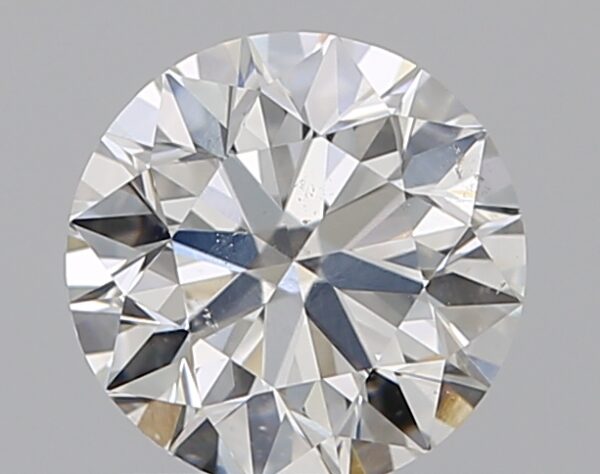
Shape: round
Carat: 0.9
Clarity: SI1
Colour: F
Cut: EX
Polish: EX
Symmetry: EX
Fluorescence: ST
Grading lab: GIA
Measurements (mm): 6.1 x 6.14 x 3.85